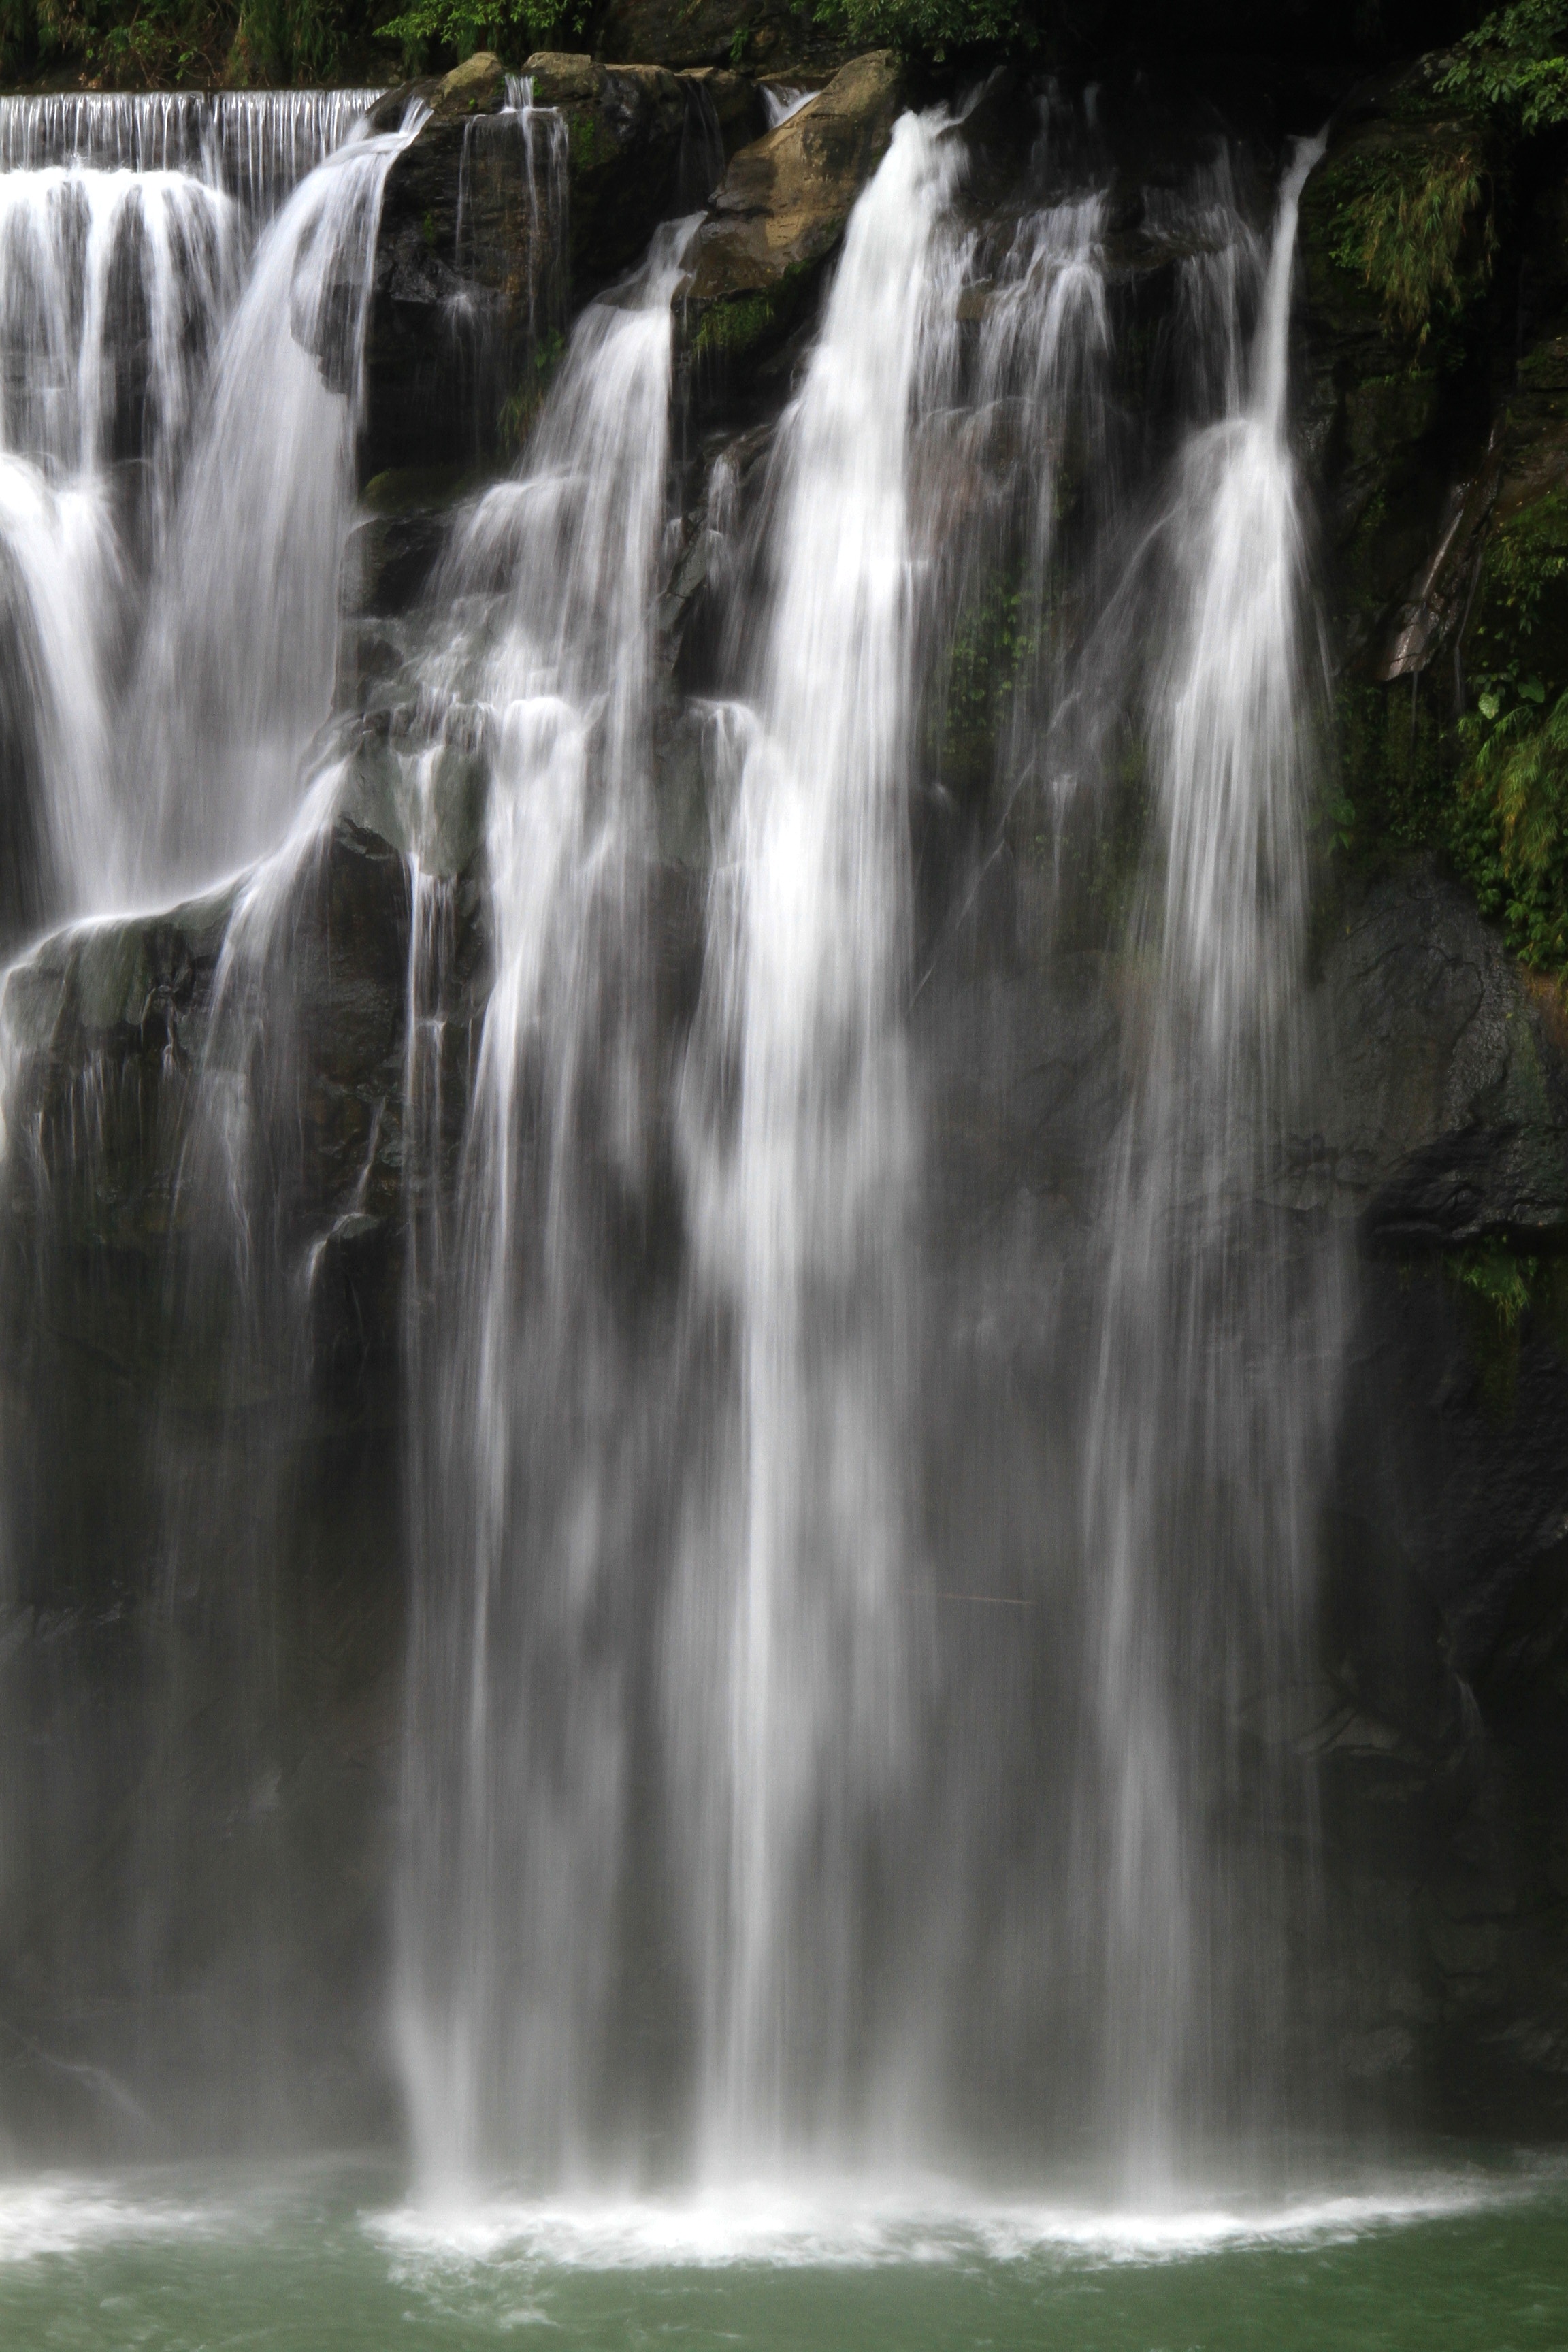
water, nature, waterfall, drop, white, stream, body of water, falls, wasserfall, water feature, watercourse, hex, water mist, slow shadow, slow fast del carmen, deep pools, chong excited